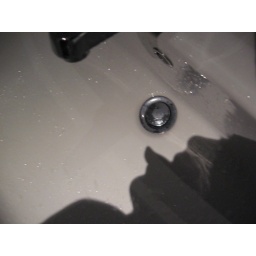
More fun in the bathroom with shadows. I switched from the toilet area to the sink.